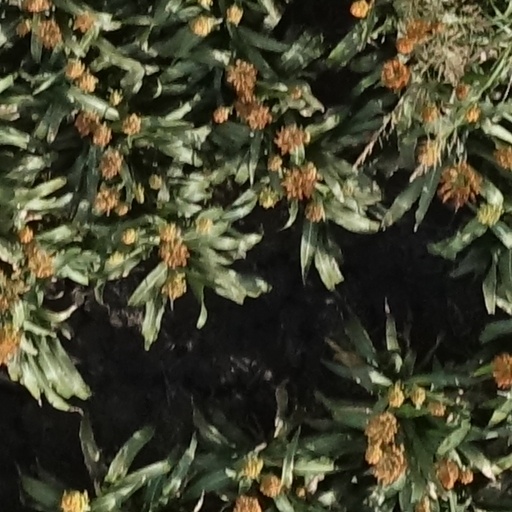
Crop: sorghum